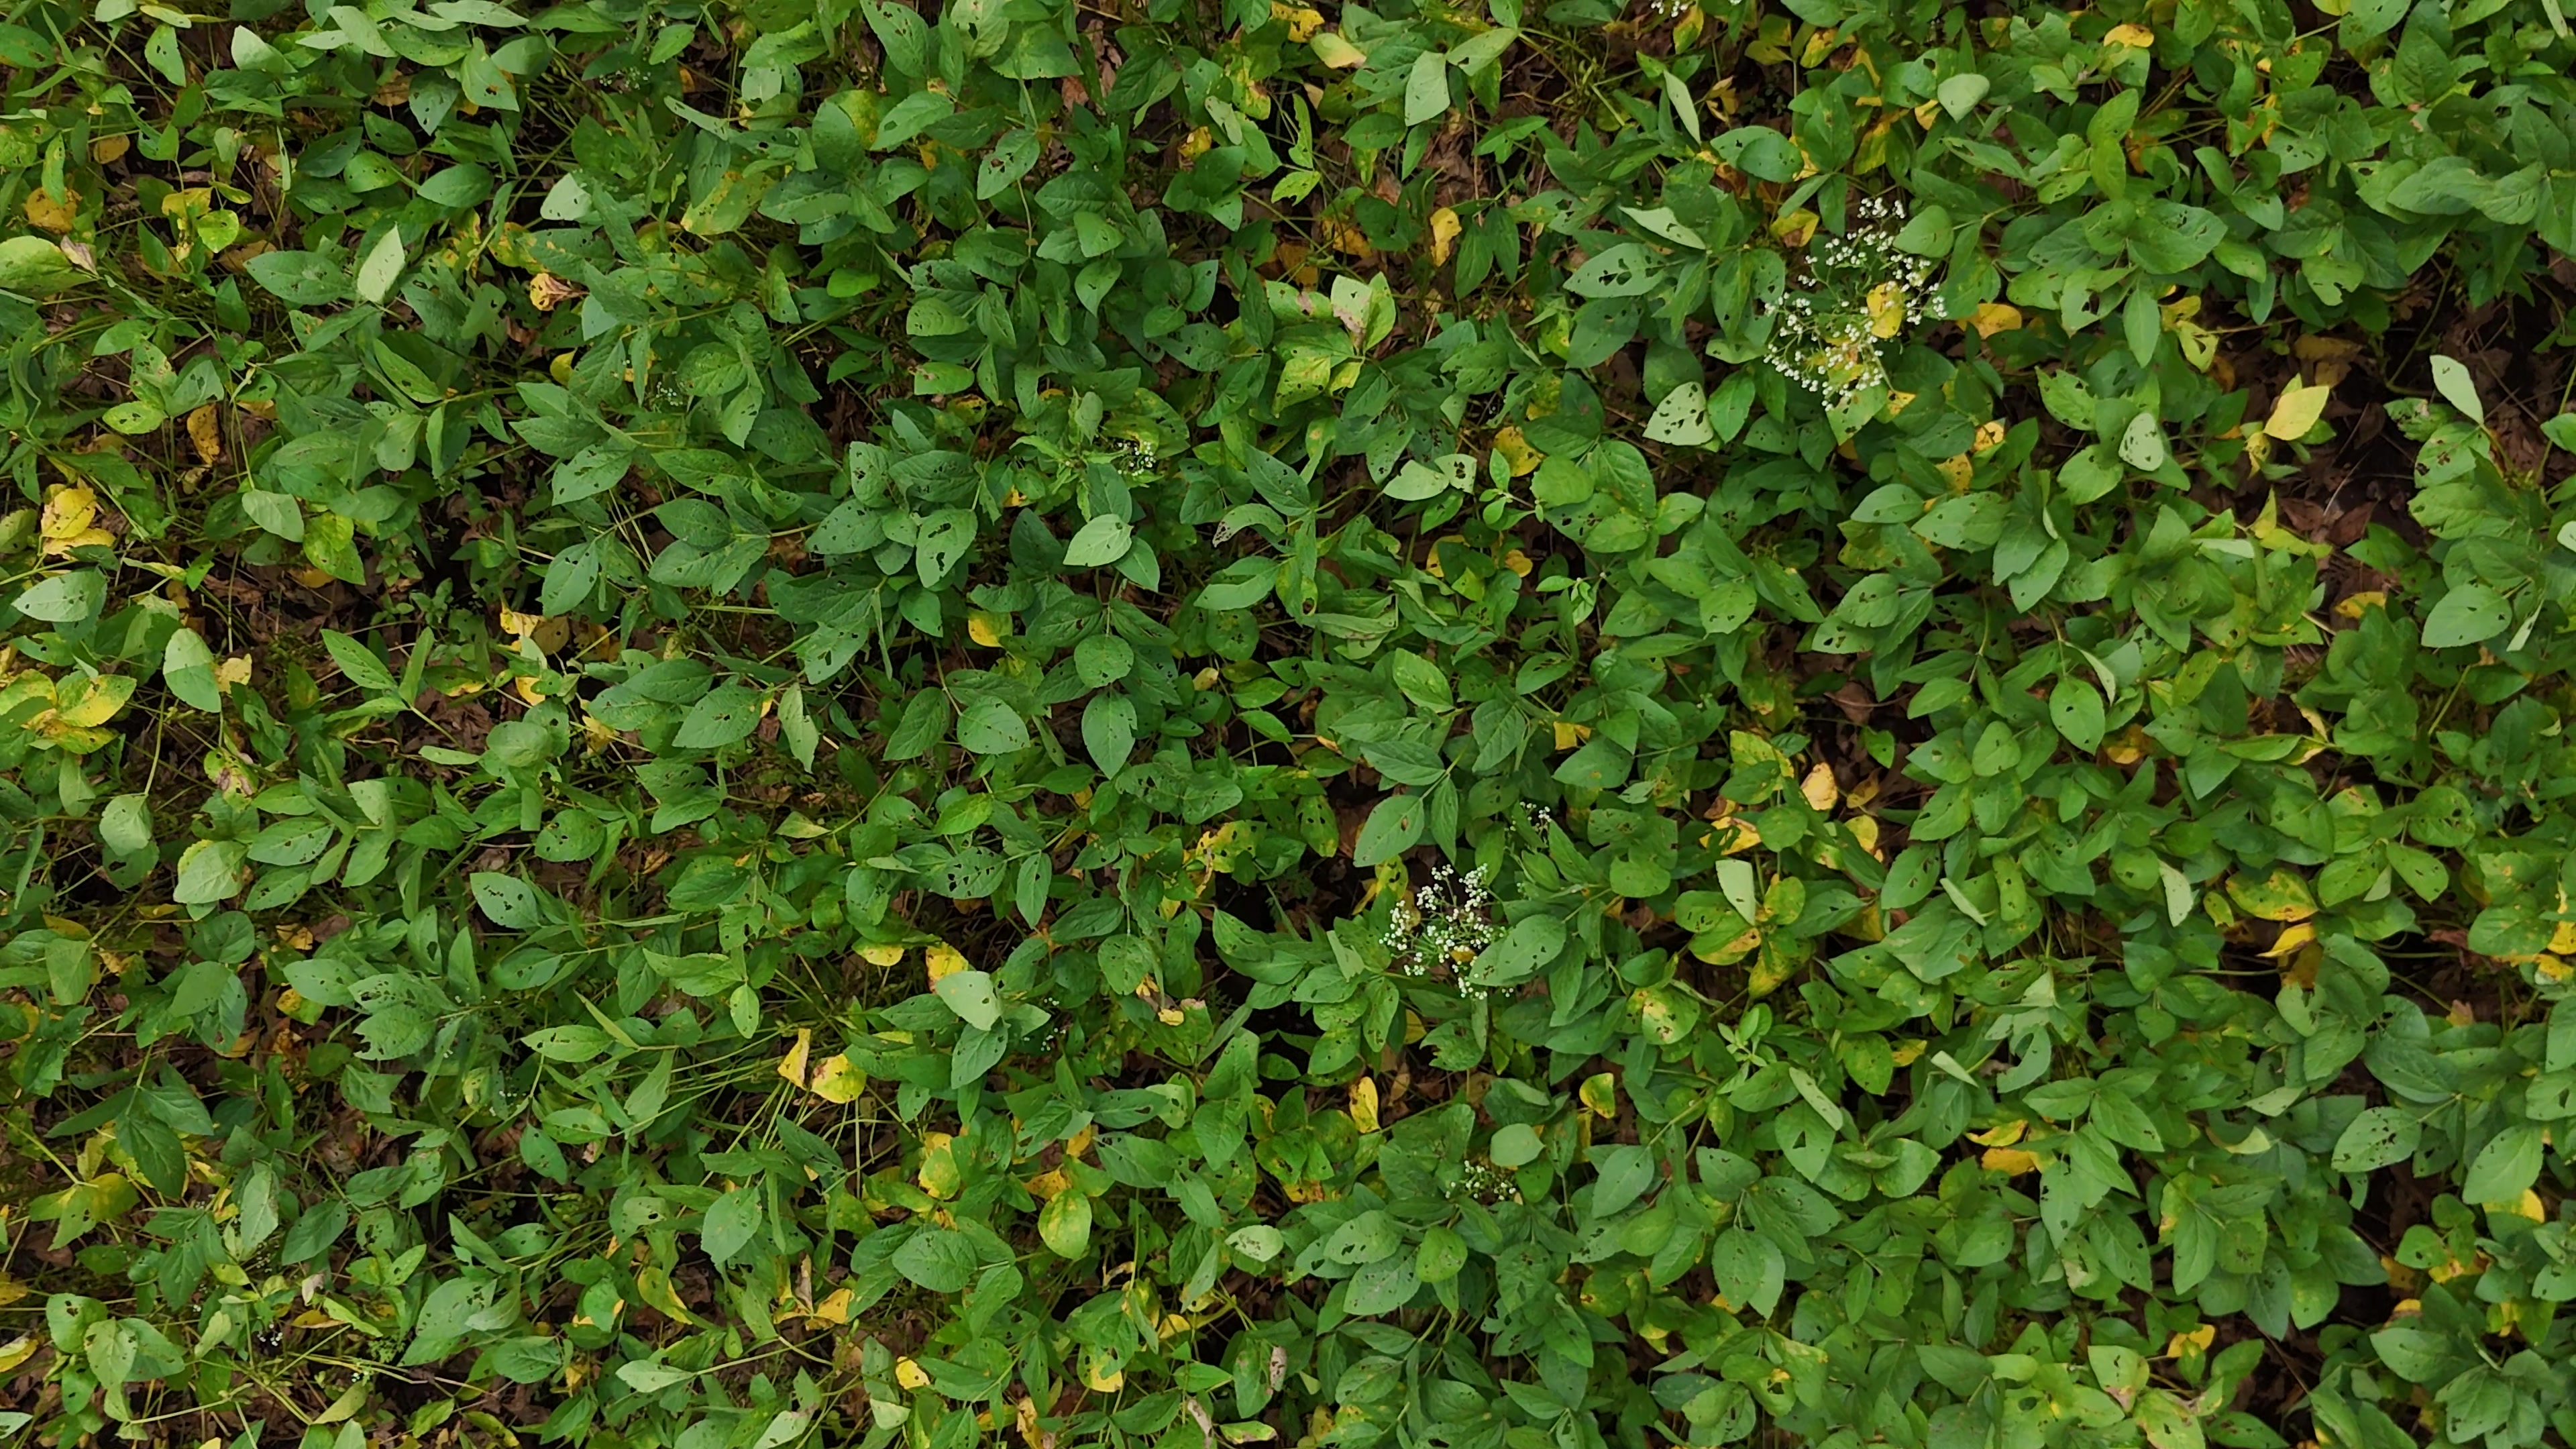
Label: Rust